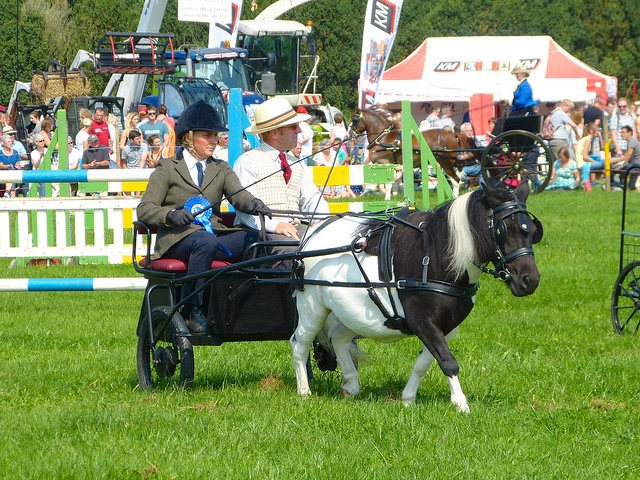
A man is riding in a carriage pulled by a pony.
A woman in a small cart being pulled by a miniature horse.
Two men sitting in a horse cart being pulled by a Shetland pony.
Two people in a buggy being pulled by a pony at a carnival.
two people riding on a horse drawn carriage